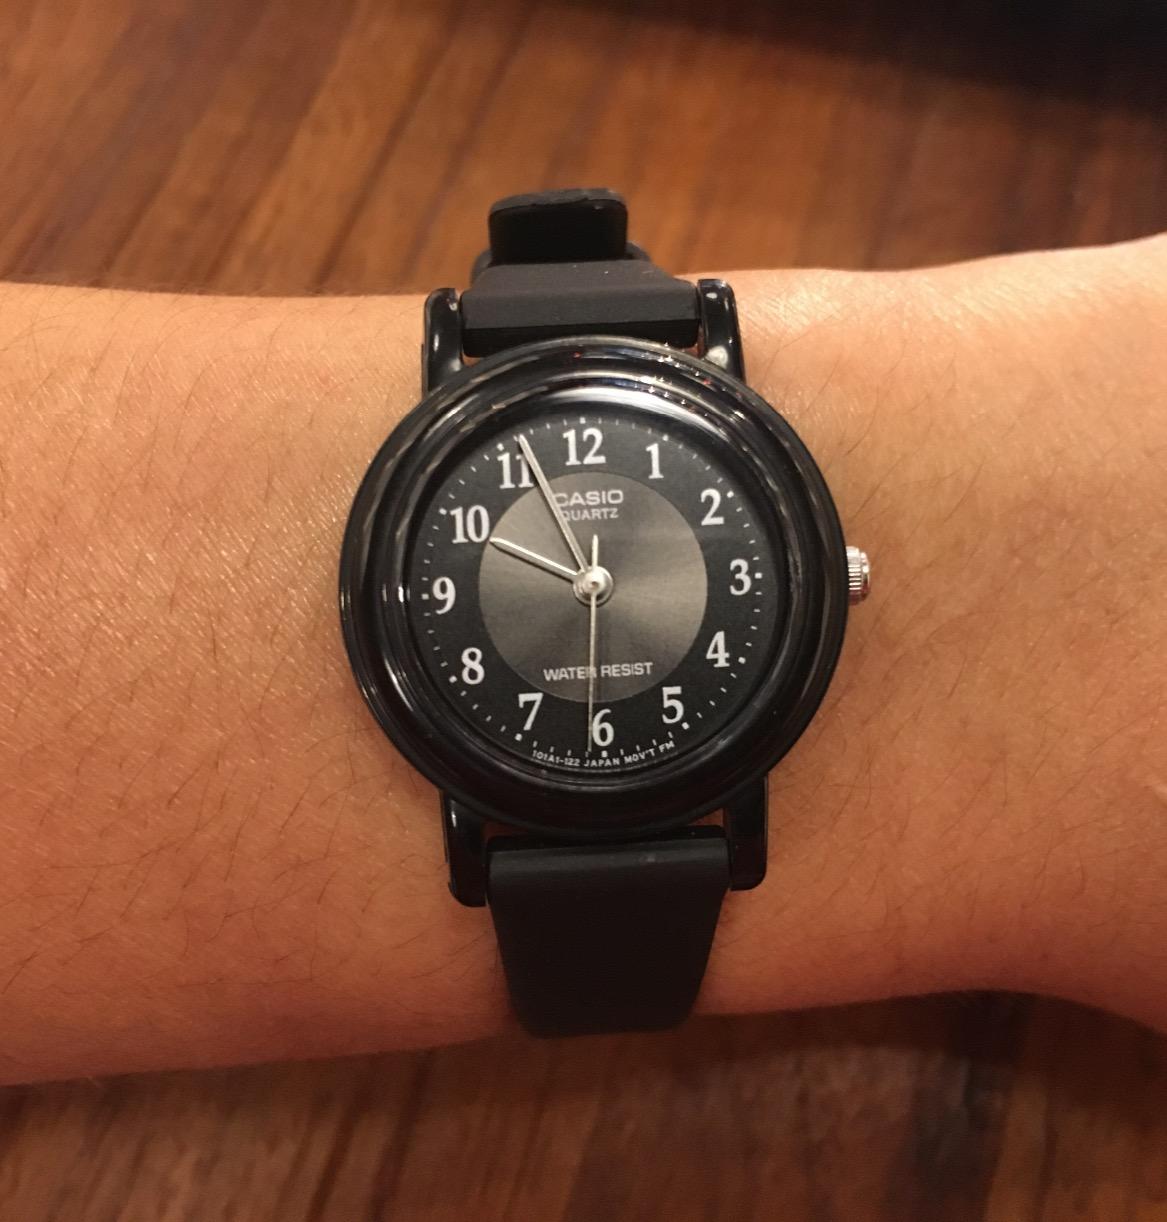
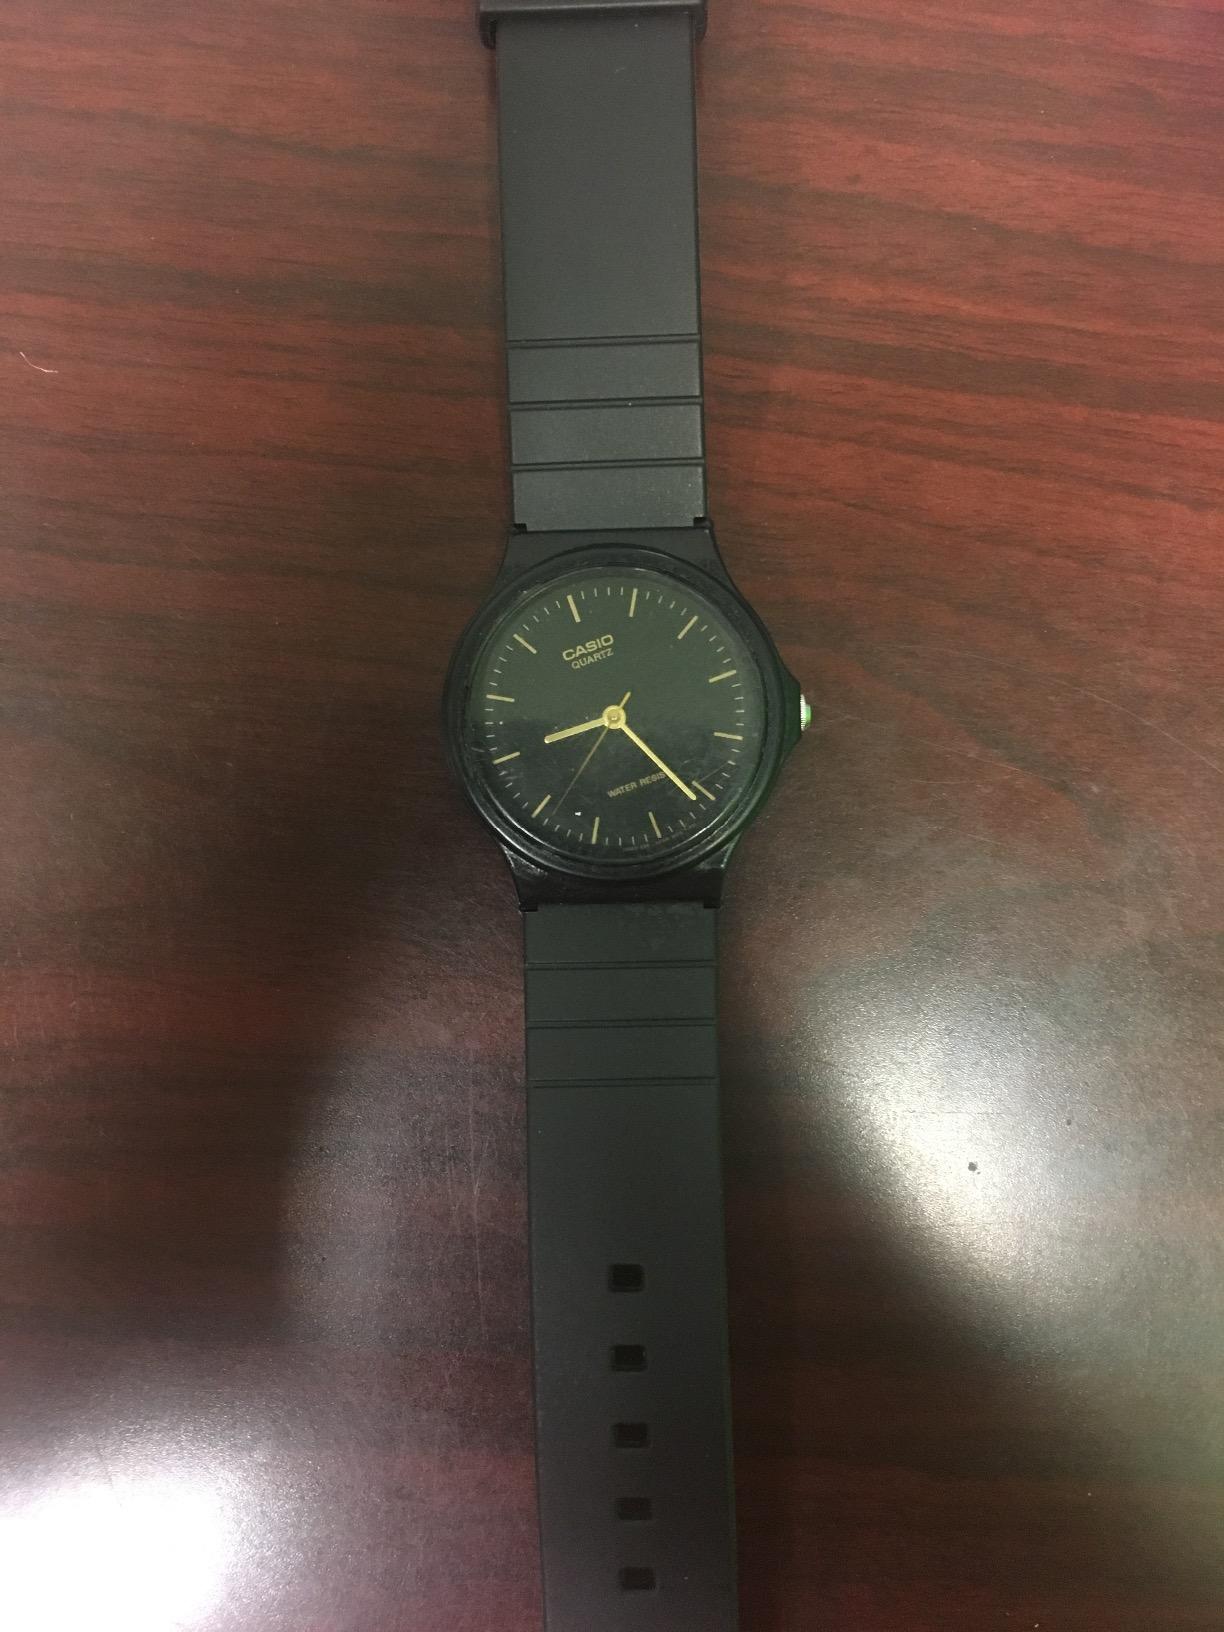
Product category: accessories_watch
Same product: no